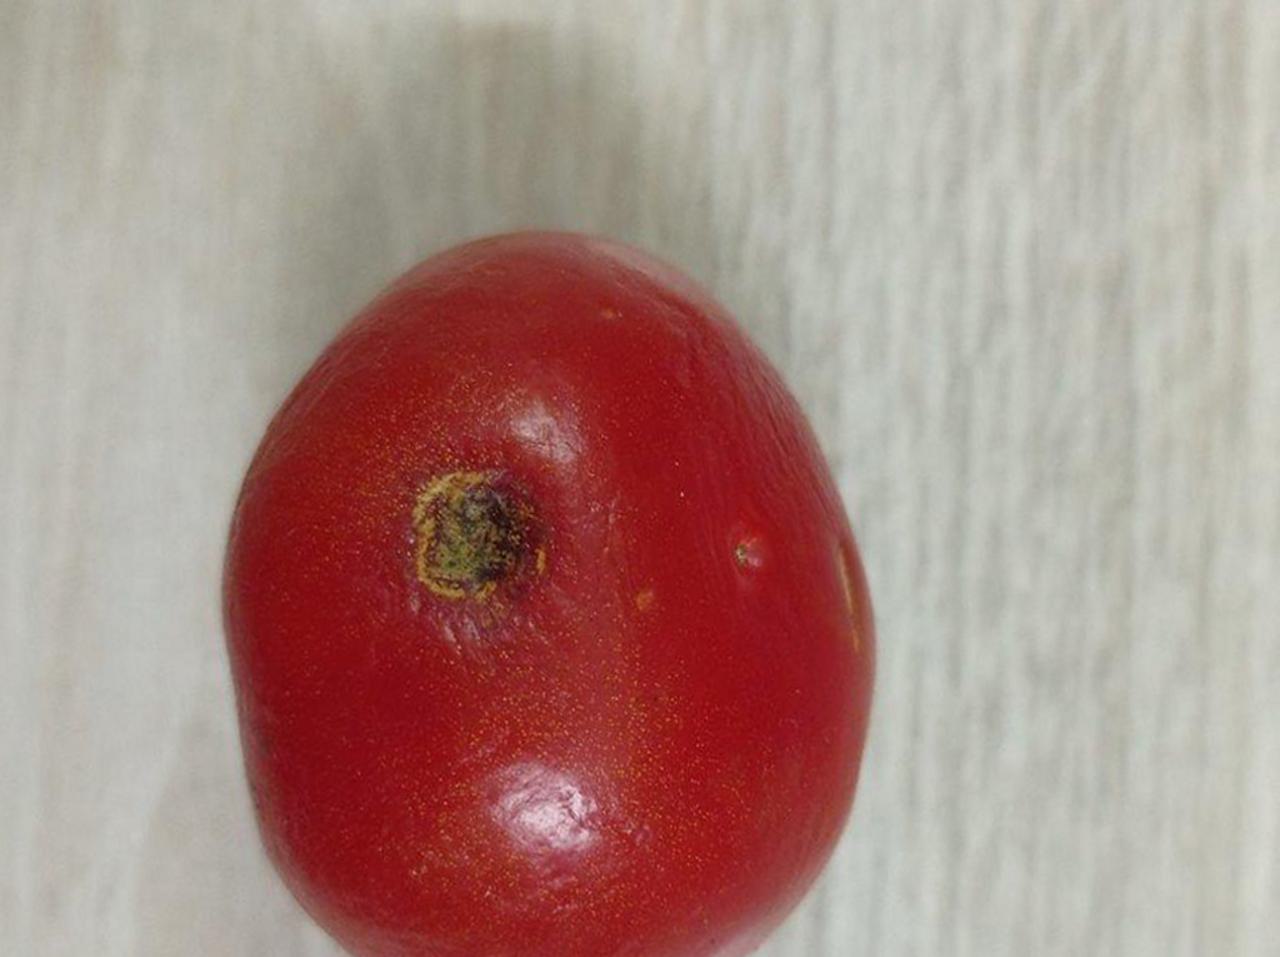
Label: Rotten